Will Patton

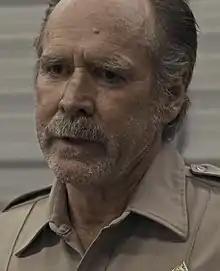
Patton in "Blood on Her Name" (2019)

William Rankin Patton (born June 14, 1954) is an American actor. He starred as Colonel Dan Weaver in the TNT science fiction series "Falling Skies". He also appeared in the films "The Client" (1994), "Armageddon" (1998), "Gone in 60 Seconds" (2000), "Remember the Titans" (2000), "The Punisher" (2004), "American Honey" (2016), "Halloween" (2018), and "Minari" (2020). He appeared opposite Kevin Costner in four films: "No Way Out" (1987), "The Postman" (1997), and "" and "" (both 2024), as well as having a guest role in seasons 3 and 4 of Costner's Paramount Network series "Yellowstone" (2020–2022). Patton played Deputy Marnes in season one of the 2023 TV series "Silo".